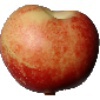
Label: Nectarine 1